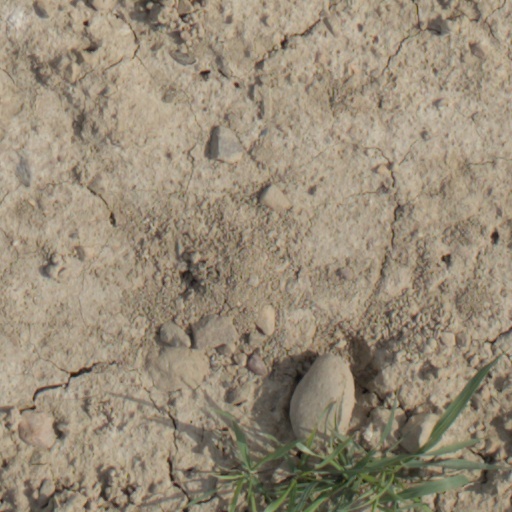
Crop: wheat